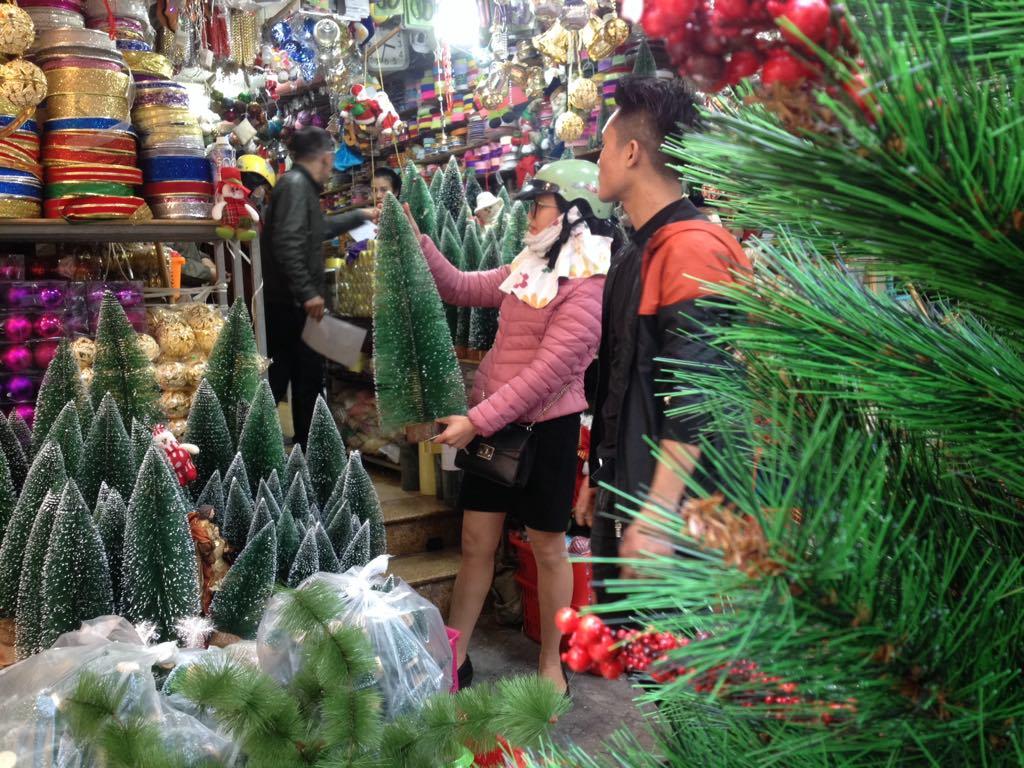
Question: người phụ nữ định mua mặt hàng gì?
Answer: định mua một cây thông